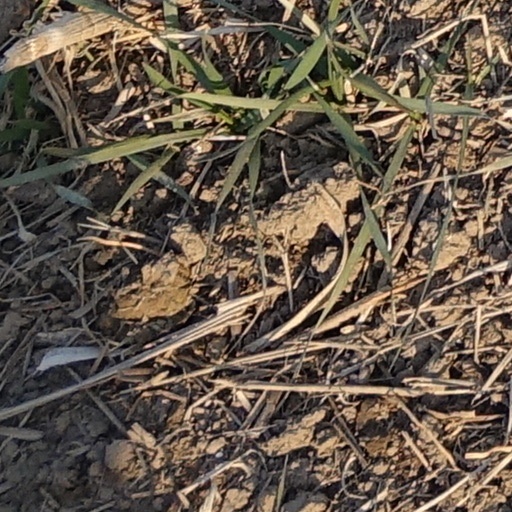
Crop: wheat